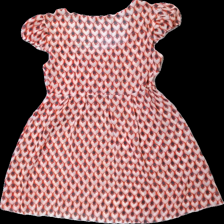
View: back
Type: Top
Category: Ladies
Brand: Not in the list
Brand text on label: Vila
Colors: Red, Blue
Material: 100% polyester
Pattern: Transparent
Cut: C-collar
Size: S
Season: All
Damage: saknar band
Damage location: middle center
Price range: <50
Recommended usage: Reuse
Description: genomskinlig top med geomentriskt tryck
Comment: saknar band